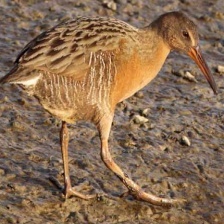
Species: SORA
Scientific name: PORZANA CAROLINA
ImageNet parent category: european_gallinule